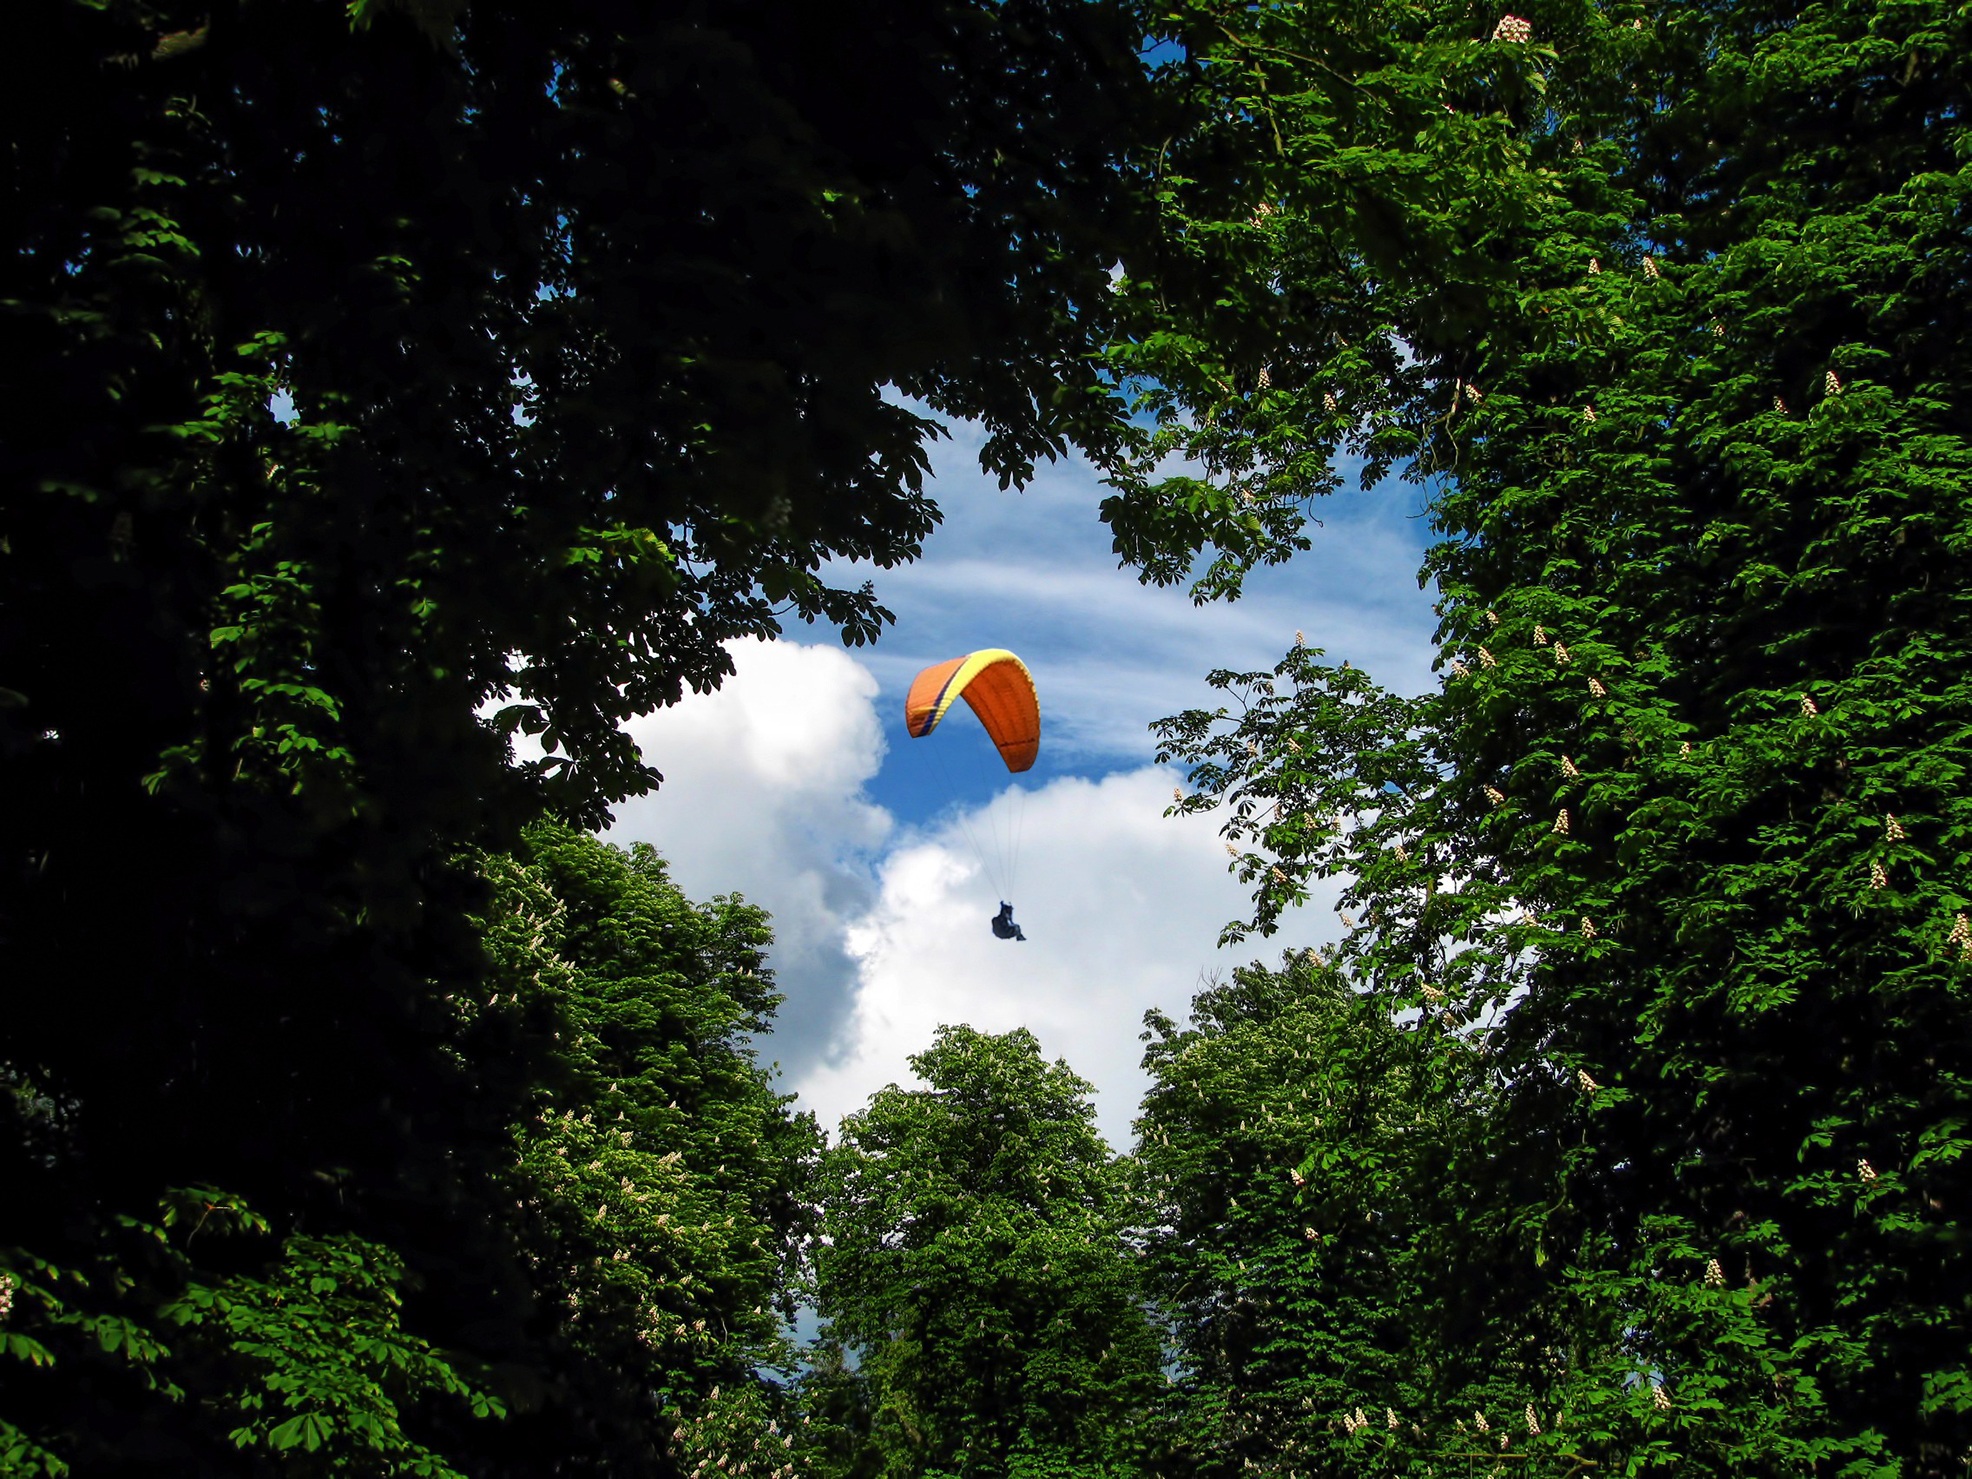
landscape, tree, water, nature, forest, grass, branch, cloud, plant, sky, sport, sunlight, leaf, wind, fly, summer, daytime, spring, green, jungle, glide, blue, float, paragliding, paraglider, trees, skydiving, competition, clouds, vegetation, rainforest, draught, chestnut, glade, phenomenon, air sports, parachutist, extreme sports, biome, atmosphere of earth, woody plant